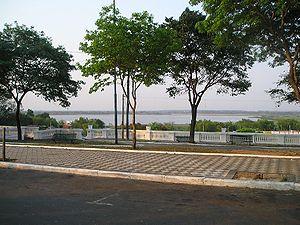
La rivière Río Paraguay est un important cours d'eau d'Amérique du Sud, constituant le principal affluent du Rio Paraná et coulant du nord au sud sur le territoire de quatre pays, le Brésil, la Bolivie, le Paraguay, et l'Argentine. Il est avec le Paraná la principale voie fluviale de la république du Paraguay. Son bassin a une superficie de 1 095 000 km², soit deux fois celle de la France métropolitaine.